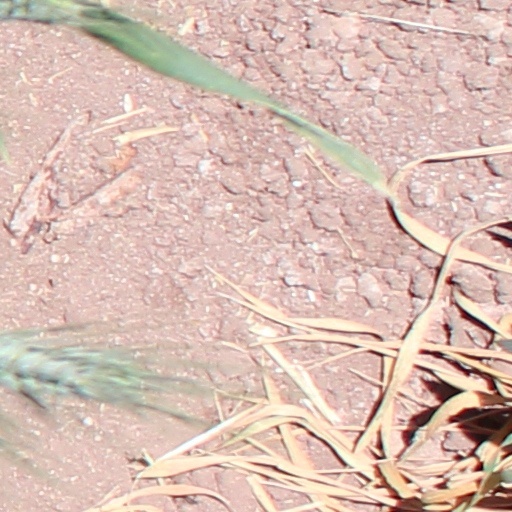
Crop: wheat